North Carolina Tar Heels football

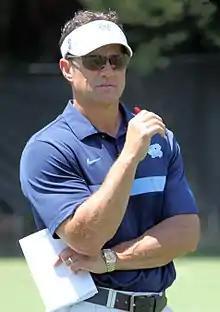
Coach Fedora

On December 9, 2011, Southern Miss head coach Larry Fedora was hired to be the next Carolina football head coach. Fedora arrived in Chapel Hill with a track record of producing explosive spread offenses. In Fedora's first year as head coach, the UNC football team was ineligible for the ACC title (due to sanctions from Davis' tenure), a bowl game and a ranking in the USA Today Coaches' Poll. Fedora led the 2012 team to an 8–4 record, which would have resulted in a division title were the Tar Heels eligible for the postseason. That record included snapping their losing streak to rivals NC State, winning in dramatic fashion after Giovani Bernard returned a punt for a touchdown late in the fourth quarter.